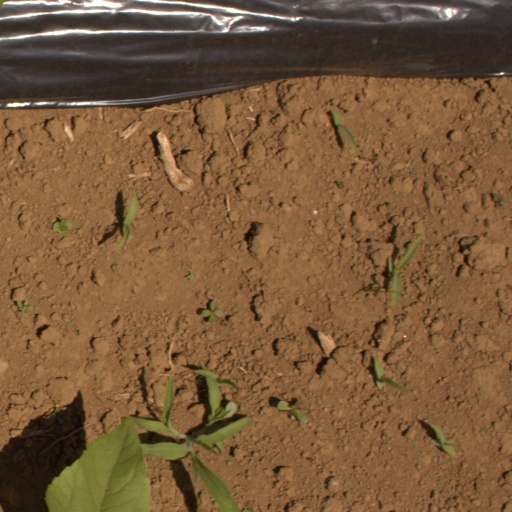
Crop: Jerusalem artichoke